Glossary of patience terms

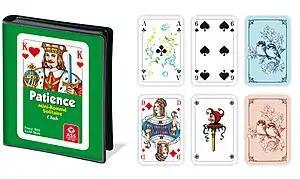
Patience or solitaire cards

Games of patience, or (card) solitaires as they are usually called in North America, have their own 'language' of specialised terms such as "building down", "packing", "foundations", "talon" and "tableau". Once learnt they are helpful in describing, succinctly and accurately, how the games are played. Patience games are usually for a single player, although a small number have been designed for two and, in rare cases, three or even four players. They are games of skill or chance or a combination of the two. There are three classes of patience grouped by object.